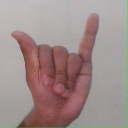
अक्षर: य